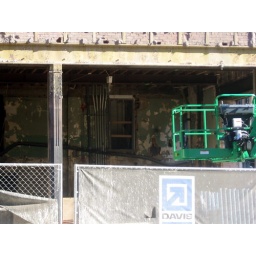
The first floor is gutted. Looks pretty gloomy and green in there.